Arno Kuijlaars

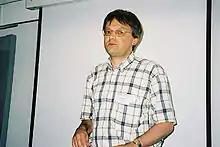
Kuijlaars at KU Leuven

Arnoldus Bernardus Jacobus Kuijlaars (born 1963) is a Dutch mathematician, specializing in approximation theory.